Extremely Large Telescope

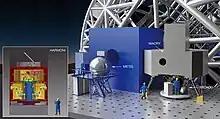
The first ELT instruments

The dome is designed to allow complete freedom to the telescope so that it can position itself whether it is opened or closed. It will also permit observations from the zenith down to 20 degrees from the horizon.